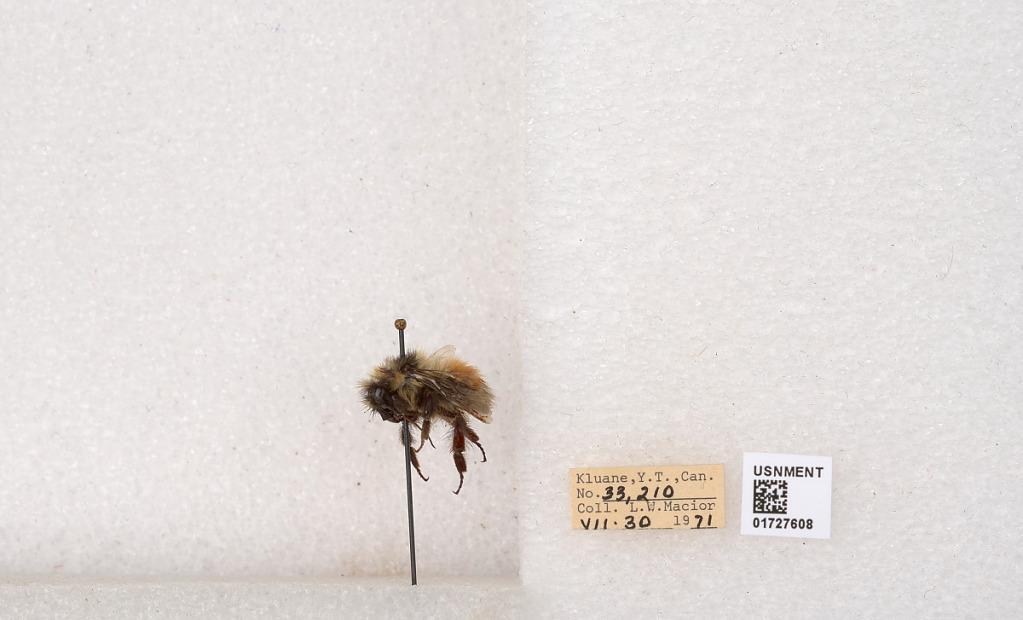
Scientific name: Bombus (Pyrobombus) sylvicola Kirby
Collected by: L. Macior
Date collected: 1971-7-30
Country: Canada
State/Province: Yukon Teritory
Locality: Kluane National Park and Reserve
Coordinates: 60.7493, -139.504